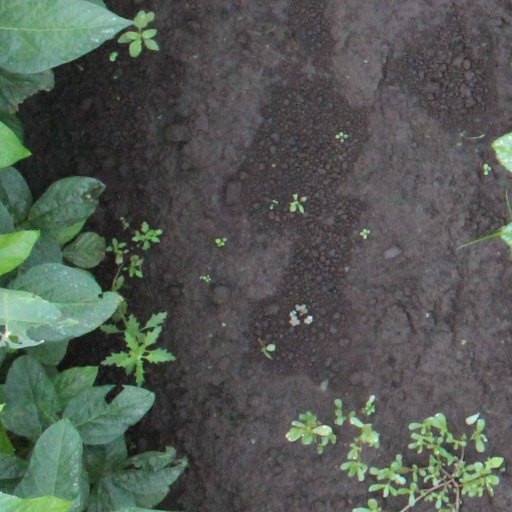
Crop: soybean